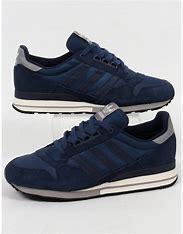
Brand: Adidas
Model: ZX 500